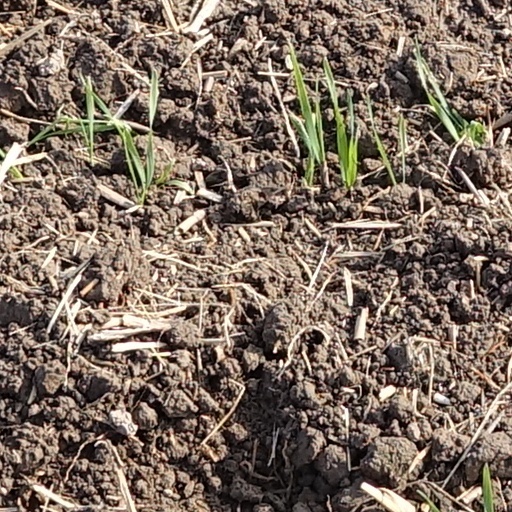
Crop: wheat